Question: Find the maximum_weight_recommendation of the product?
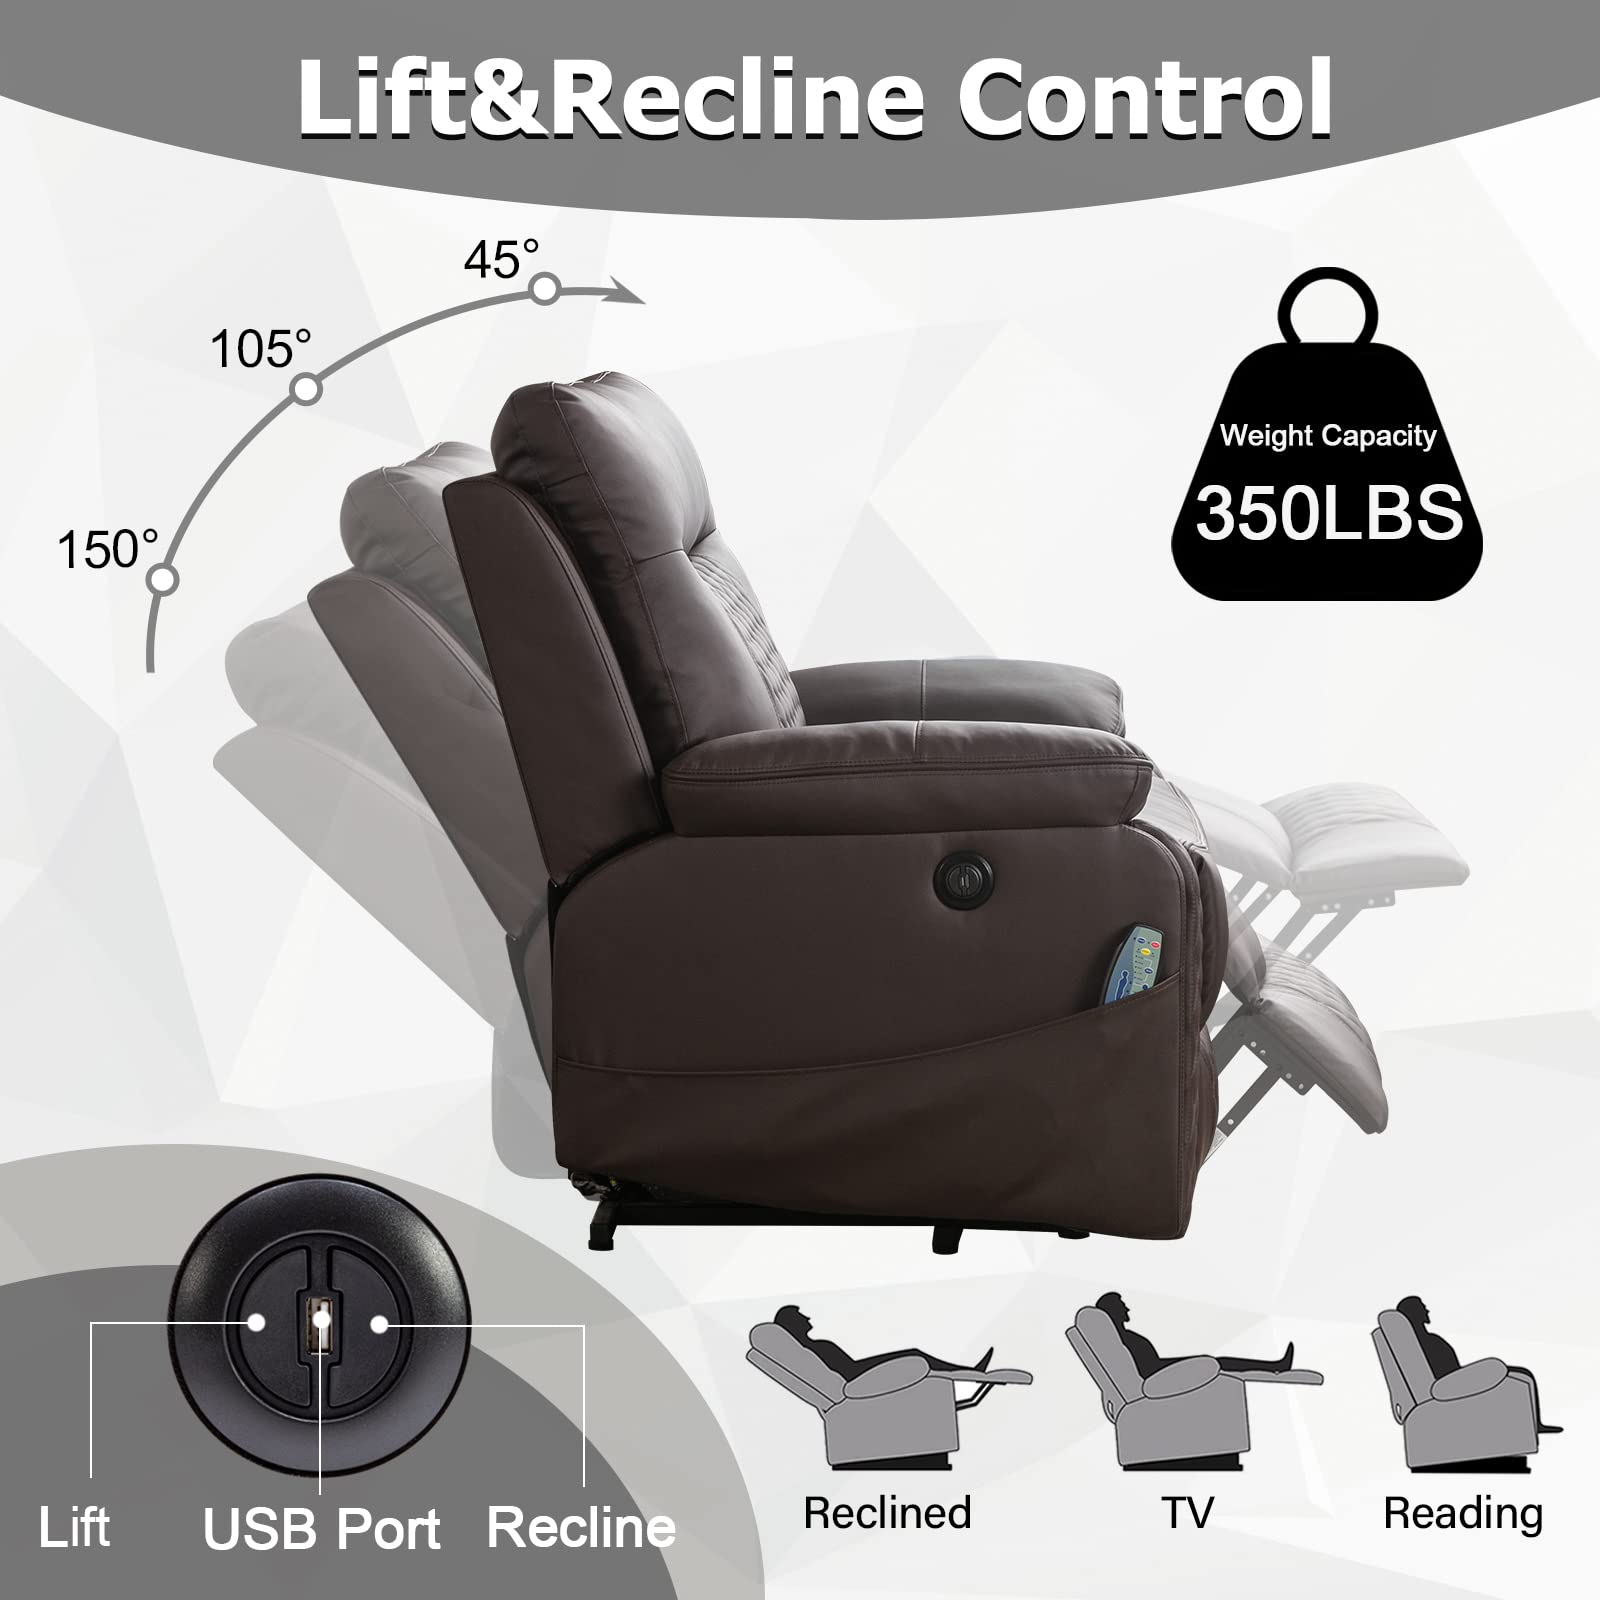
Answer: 350.0 pound